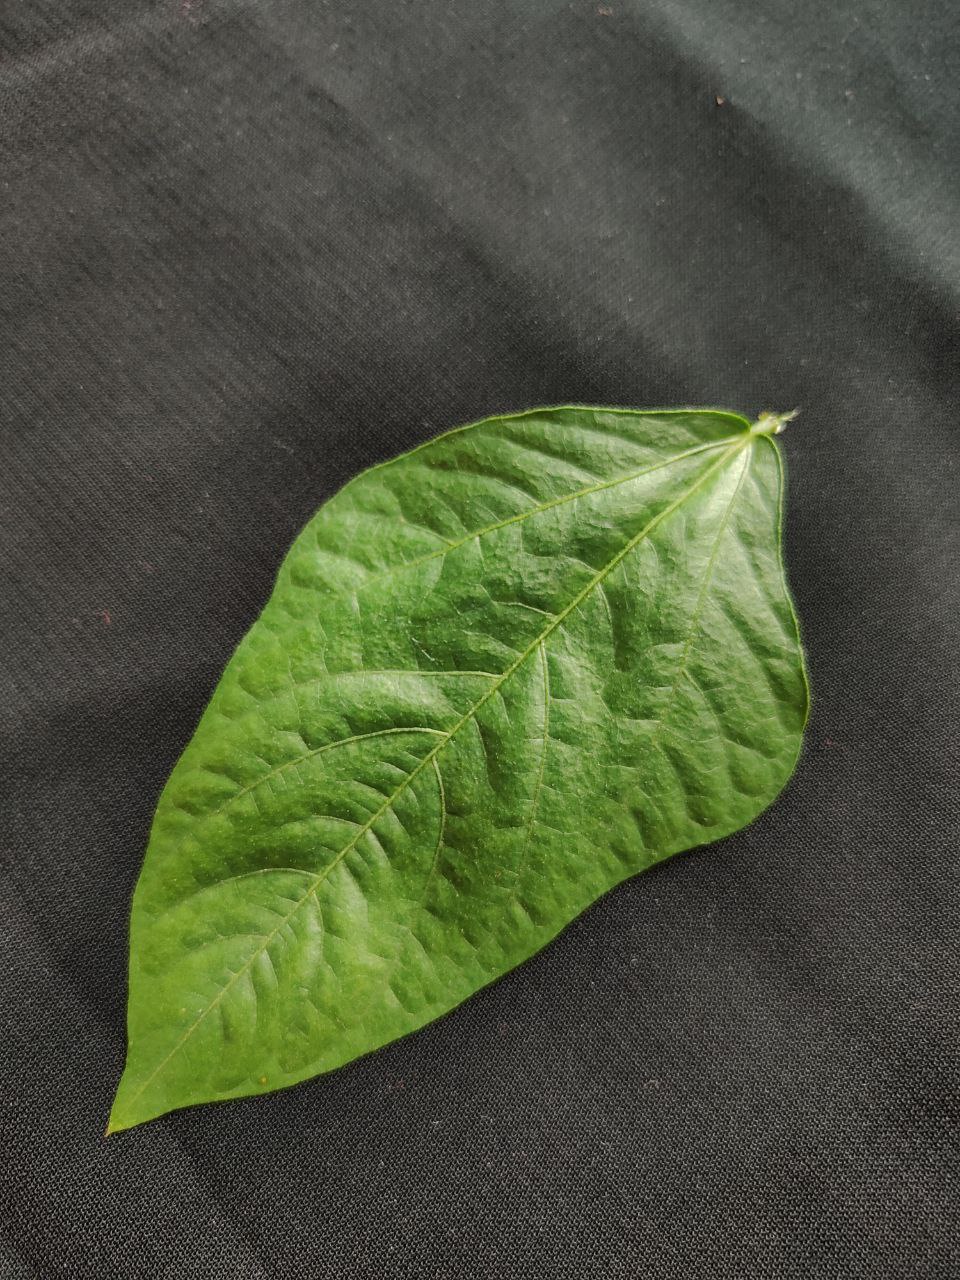
Crop: cowpea
Leaf condition: Fresh Leaf